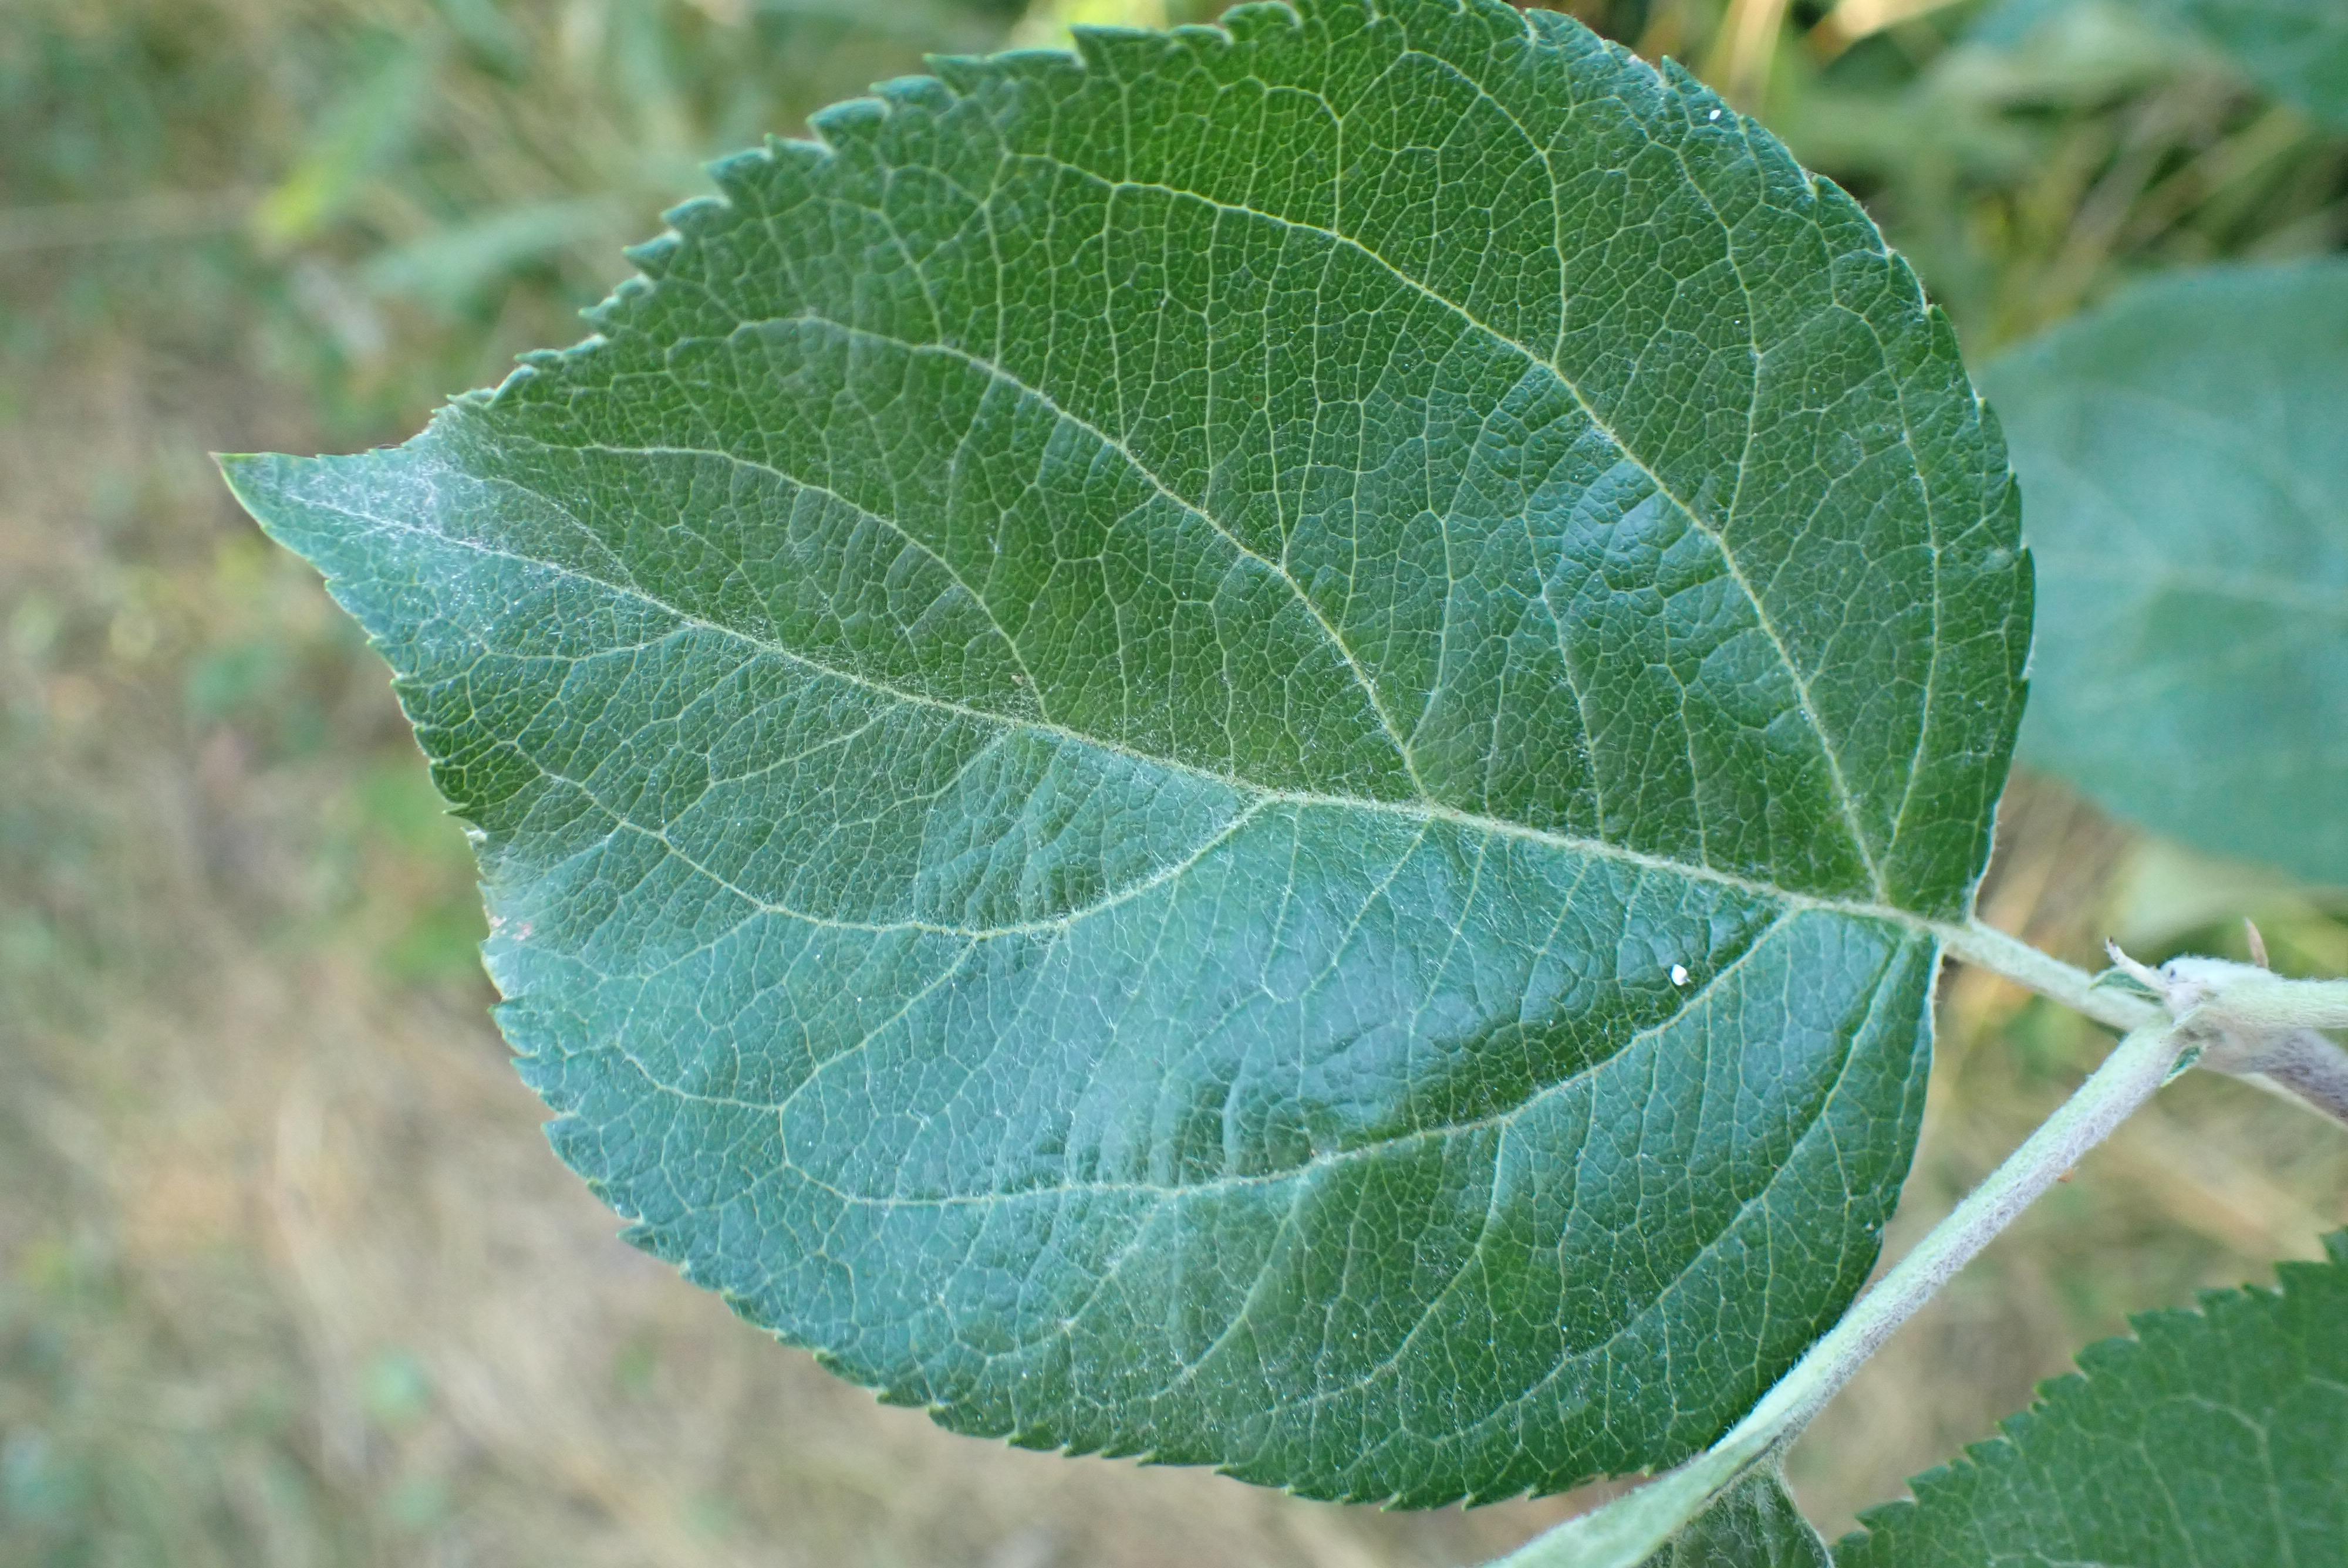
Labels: healthy